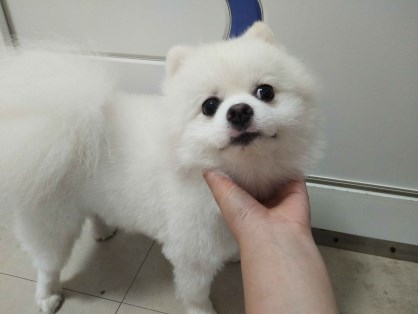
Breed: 1936-n000005-Pomeranian